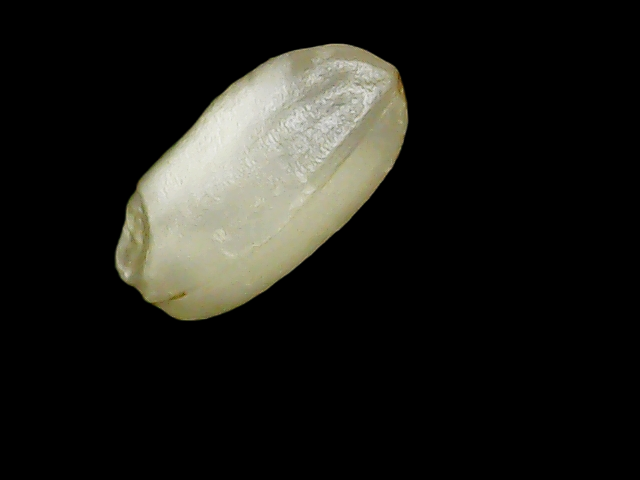
Rice variety: Binadhan8